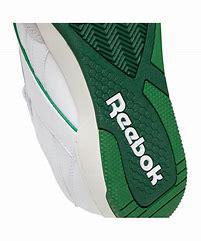
Brand: Reebok
Model: BB 4000 Ii